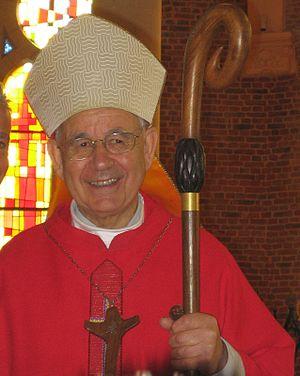
Cette page dresse la liste des évêques de Soissons. Présentant la création puis l'officialisation du diocèse de Soissons, elle détaille certains éléments biographiques des différents titulaires de la fonction, et en présente leurs blasons pour certains.
Marcel Herriot, né le 18 mai 1934 à Moussey dans les Vosges et mort le 14 septembre 2017 à Saint-Dié-des-Vosges, est un ecclésiastique français, évêque de Verdun de 1987 à 1999 puis évêque de Soissons de 1999 à 2008.